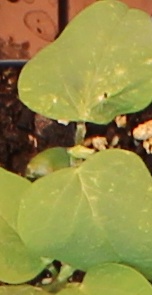
Label: Soybean